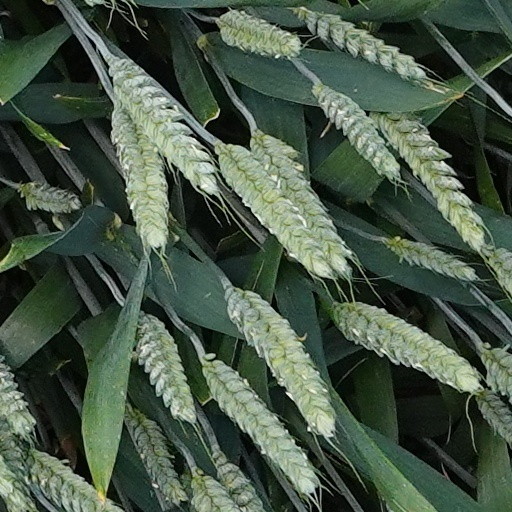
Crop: wheat